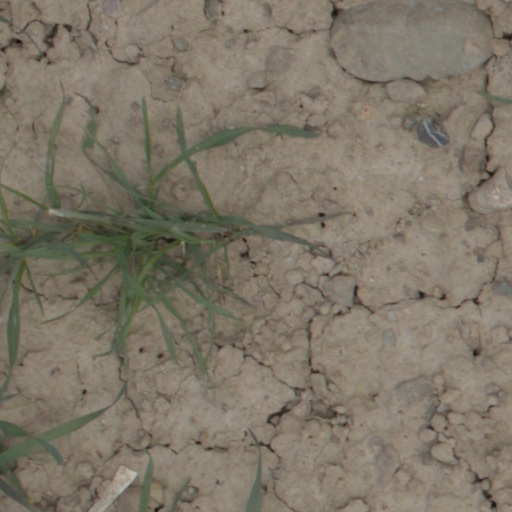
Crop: wheat